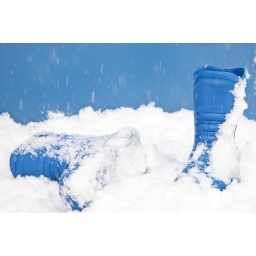
Blue boots by blue door